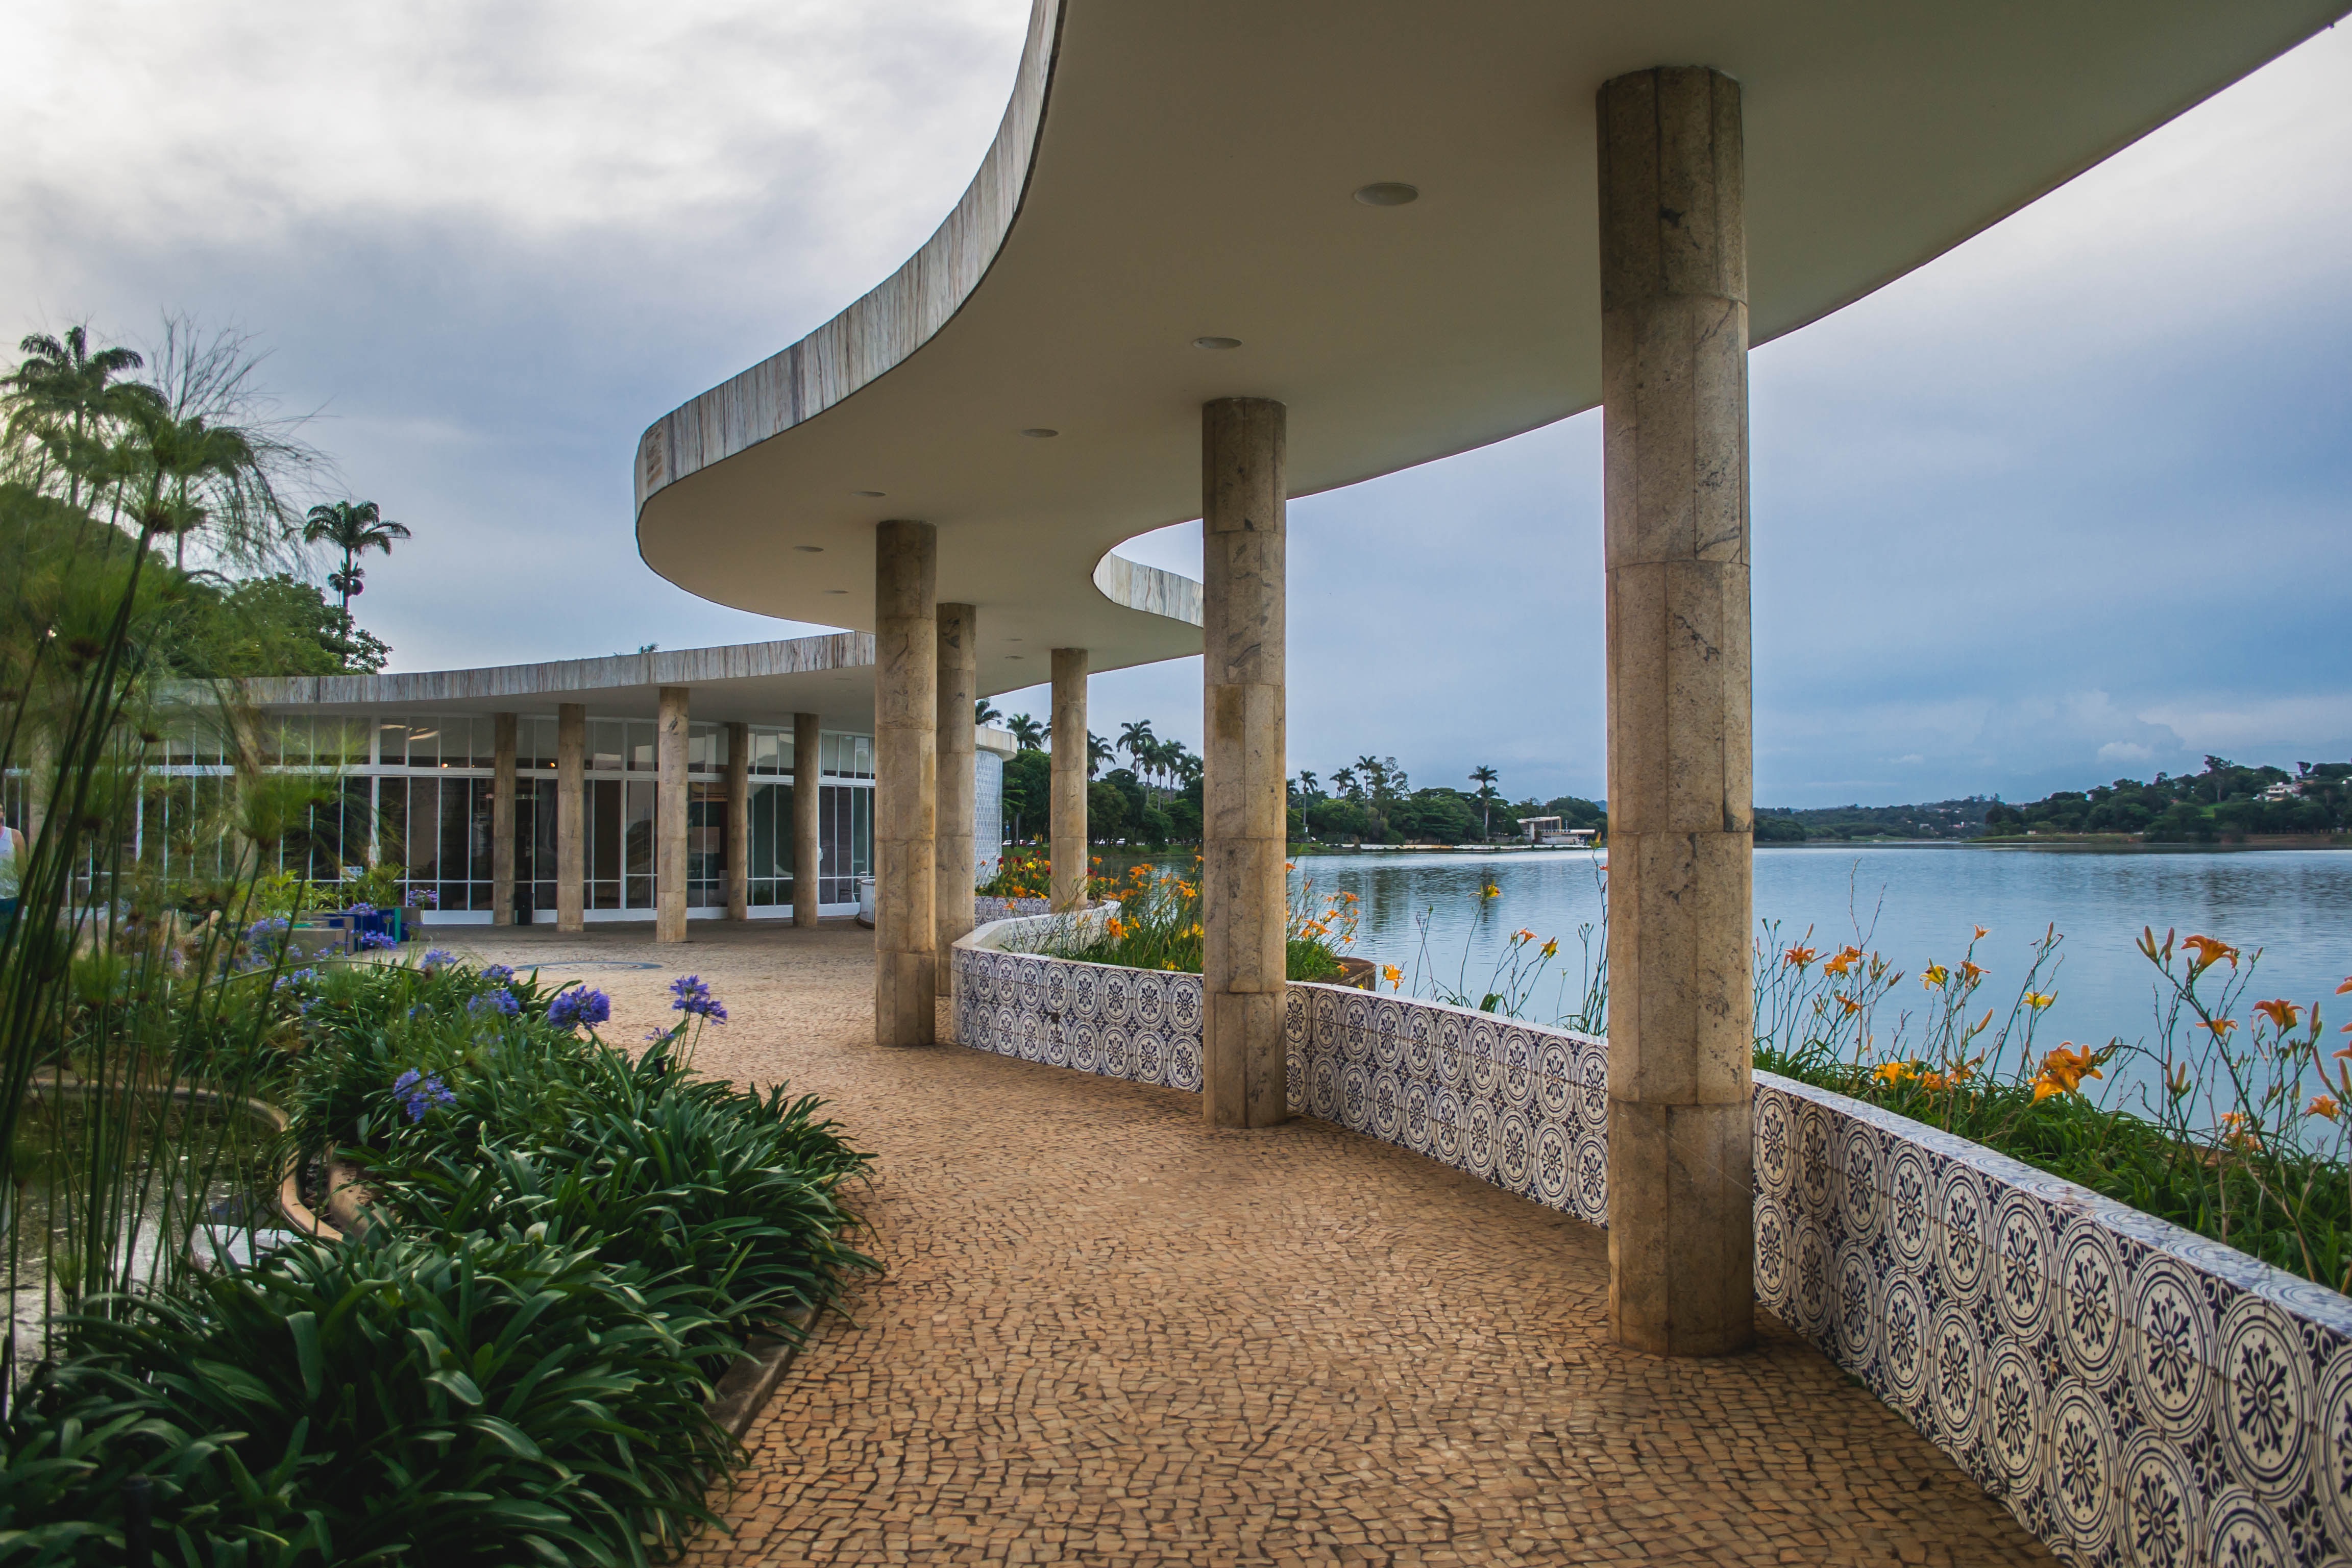
beach, sea, architecture, villa, mansion, home, walkway, vacation, swimming pool, property, resort, estate, hacienda, real estate